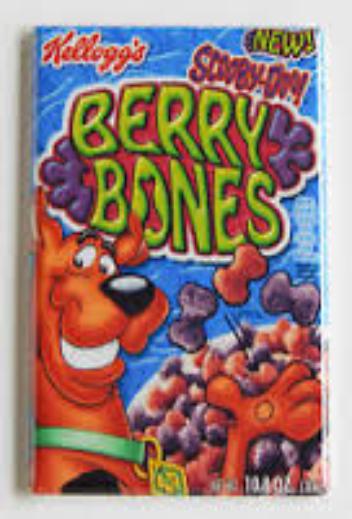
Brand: Berry Bones Scooby-Doo
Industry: Food